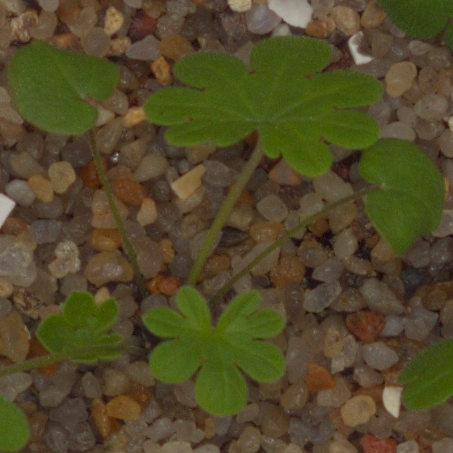
Label: smallflowered_cranesbill